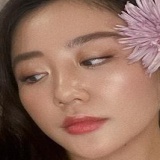
ca sĩ Văn Mai Hương